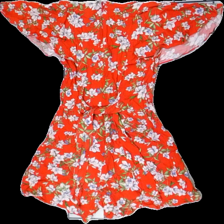
View: back
Type: Top
Category: Ladies
Brand: Mango
Colors: Red, White, Green, Multicolor
Material: 100% visc
Pattern: Floral print
Cut: Regular, V-collar
Size: XS
Season: Summer
Damage: Small light stain.
Damage location: middle center
Price range: 50-100
Recommended usage: Reuse
Description: Red jumpsuit with floral print for women from Mango, size XS. Good condition.